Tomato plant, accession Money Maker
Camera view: horizontal (90 deg, fisheye); turntable rotation: 0 degrees
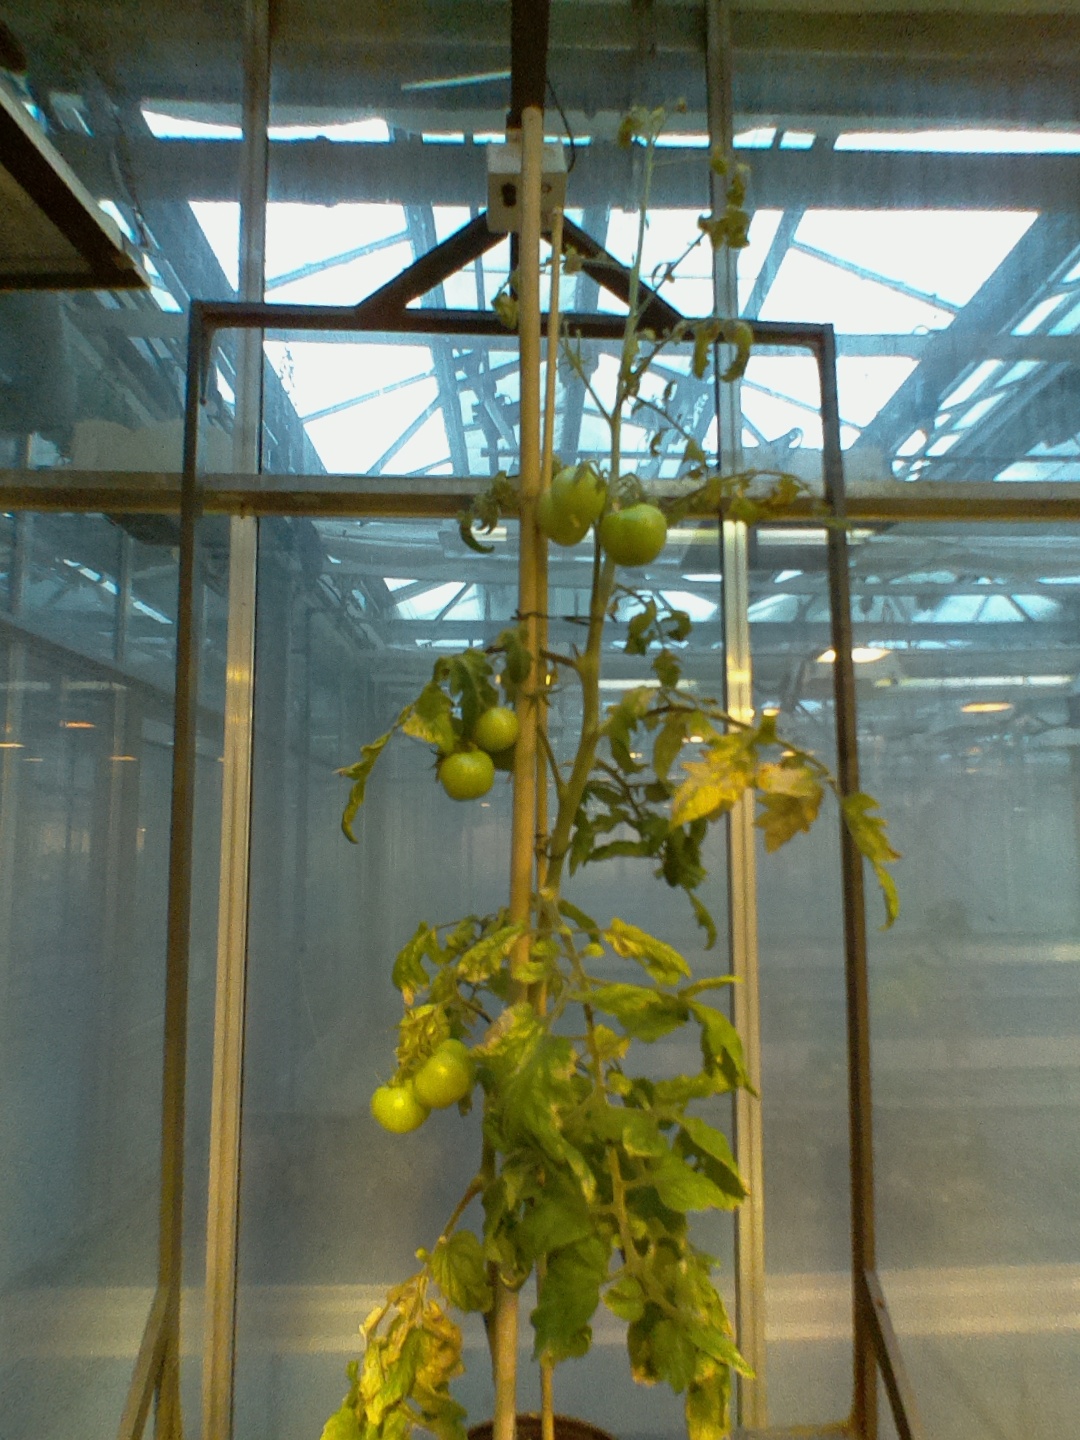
BBCH growth stage 79: 90% -100% of final fruit size